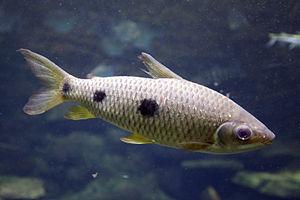
Les Characiformes sont un ordre de poissons Actinoptérygiens, comprenant les characins et leurs semblables. Ils sont quelques milliers d'espèces différentes y compris les fameux piranhas et Tétras.
Leporinus est un genre de poissons appartenant à l'ordre des Characiformes. On les trouve essentiellement en Amérique du Sud.